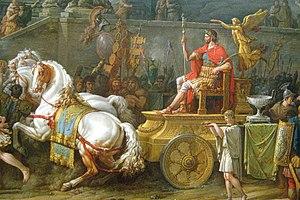
L'armée des origines de la Ville à la fin de la République romaine permet à Rome d'imposer sa suprématie sur les villes et les peuples voisins du Latium aux Vᵉ et IVᵉ siècles av. J.-C., puis de se lancer dans la conquête de l'Italie aux IVᵉ et IIIᵉ siècles av. J.-C. et enfin de la Méditerranée du IIIᵉ au Iᵉʳ siècle av. J.-C. avant de jouer un rôle dans les guerres civiles républicaines.
Cette page concerne l'année 167 av. J.-C. du calendrier julien proleptique.